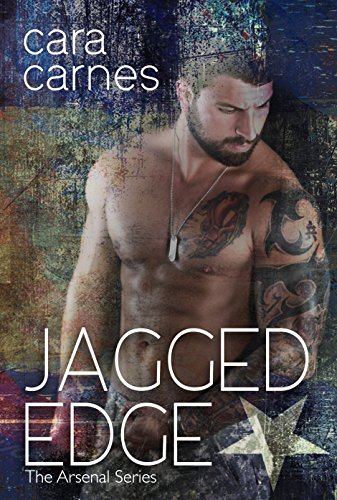
Jagged Edge (The Arsenal Book 1)
Category: Buy a Kindle
Review "This story had a lot of emotion. The suspense nearly killed me trying to figure out whom was the bad guys and who was good. The mystery, the suspense and romance was mind blowing and this is one story I will be reading again." ~ Meme Chanell Book Corner "Amazing....I so love how we get such strong female leads as well as the male. You don't come across many books where you get to see the females kick butt right along side the men." ~ Becky, Goodreads Review "This is a superb suspense filled read with great character chemistry and an intriguing storyline. I was hooked and just enjoyed the ride." ~ Tracie, Goodreads Review "I'd say there's a nail biting conclusion to this story, but the whole thing was nail biting, and worth so much more than the 5 stars I'm limited to. I absolutely loved it and I really can't wait to read thenext one in what promises to be a seriously good series." ~ SFF Dragon, Goodreads Review "Wow.... Jagged Edge had everything that you would want in a romance; Thrill action, Suspense, and tons of romance." ~ Katherine, Goodreads Review
Features: Mary “The Edge” Reynolds is the most sought-after back office operative around-the creative genius pulling the ultimate bad-asses out of impossible situations. She’s never failed on a mission, and she’s not about to fail on the most important mission ever-keeping her newly designed security system safe. Relying on others isn’t in her nature, but the newly formed Arsenal is her only hope for escape when she’s kidnapped.She is the Edge. The Edge never breaks. Never quits.Dylan Mason and his brothers have put everything on the line to form The Arsenal. When the paramilitary arena is rocked by Edge’s capture, he’ll do whatever it takes to get the fearless operative back, but his wary heart isn’t ready to handle the vulnerable woman buried beneath the hardened shell. Getting her back was simple. Keeping her and her “security system” HERA out of enemy hands is another story. Together they must hunt down the faction behind her capture and subsequent torture to keep HERA from becoming an unstoppable terroristic threat. What they uncover could destroy them both.Warning: This is a gritty story that follows the heroine through a horrifying ordeal and the recovery to her HEA. There is violence and assault which may trigger some readers.